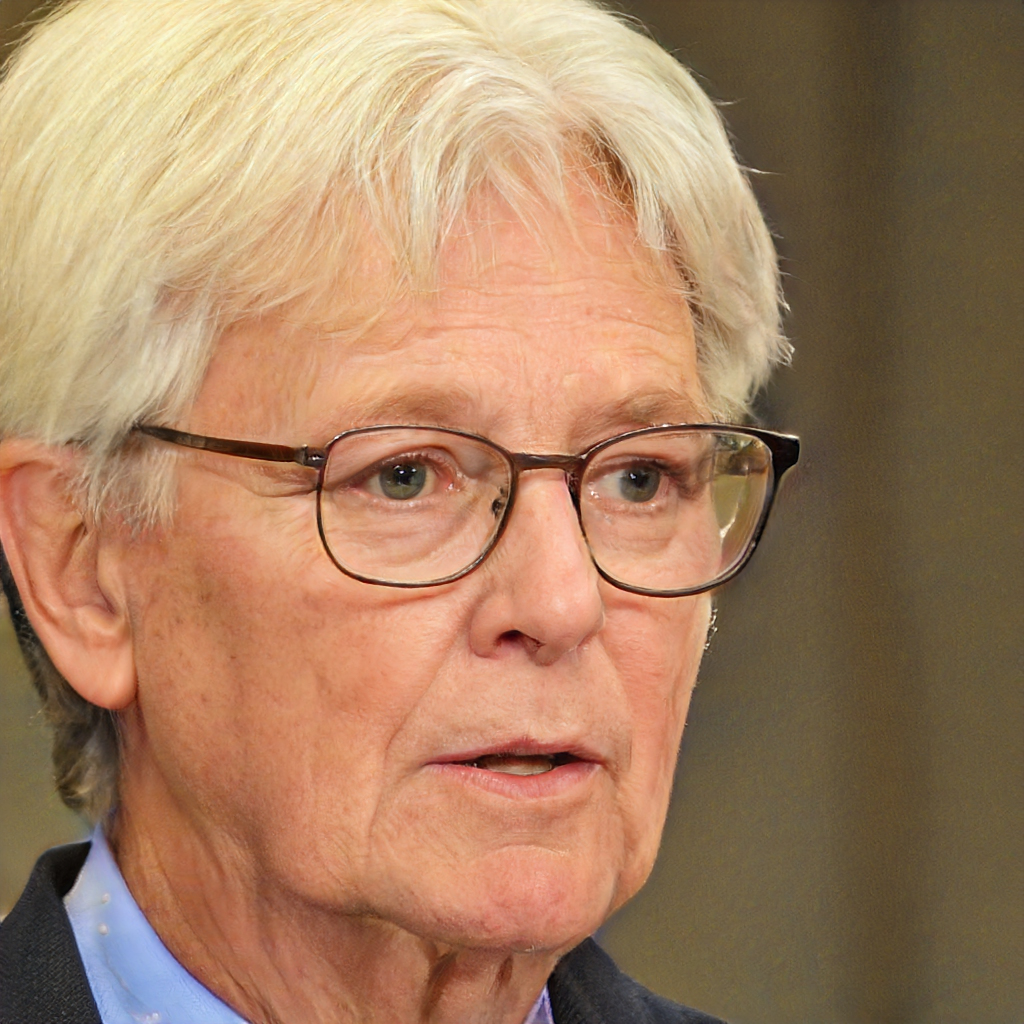
Label: No Watermark